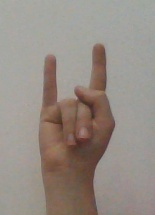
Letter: la